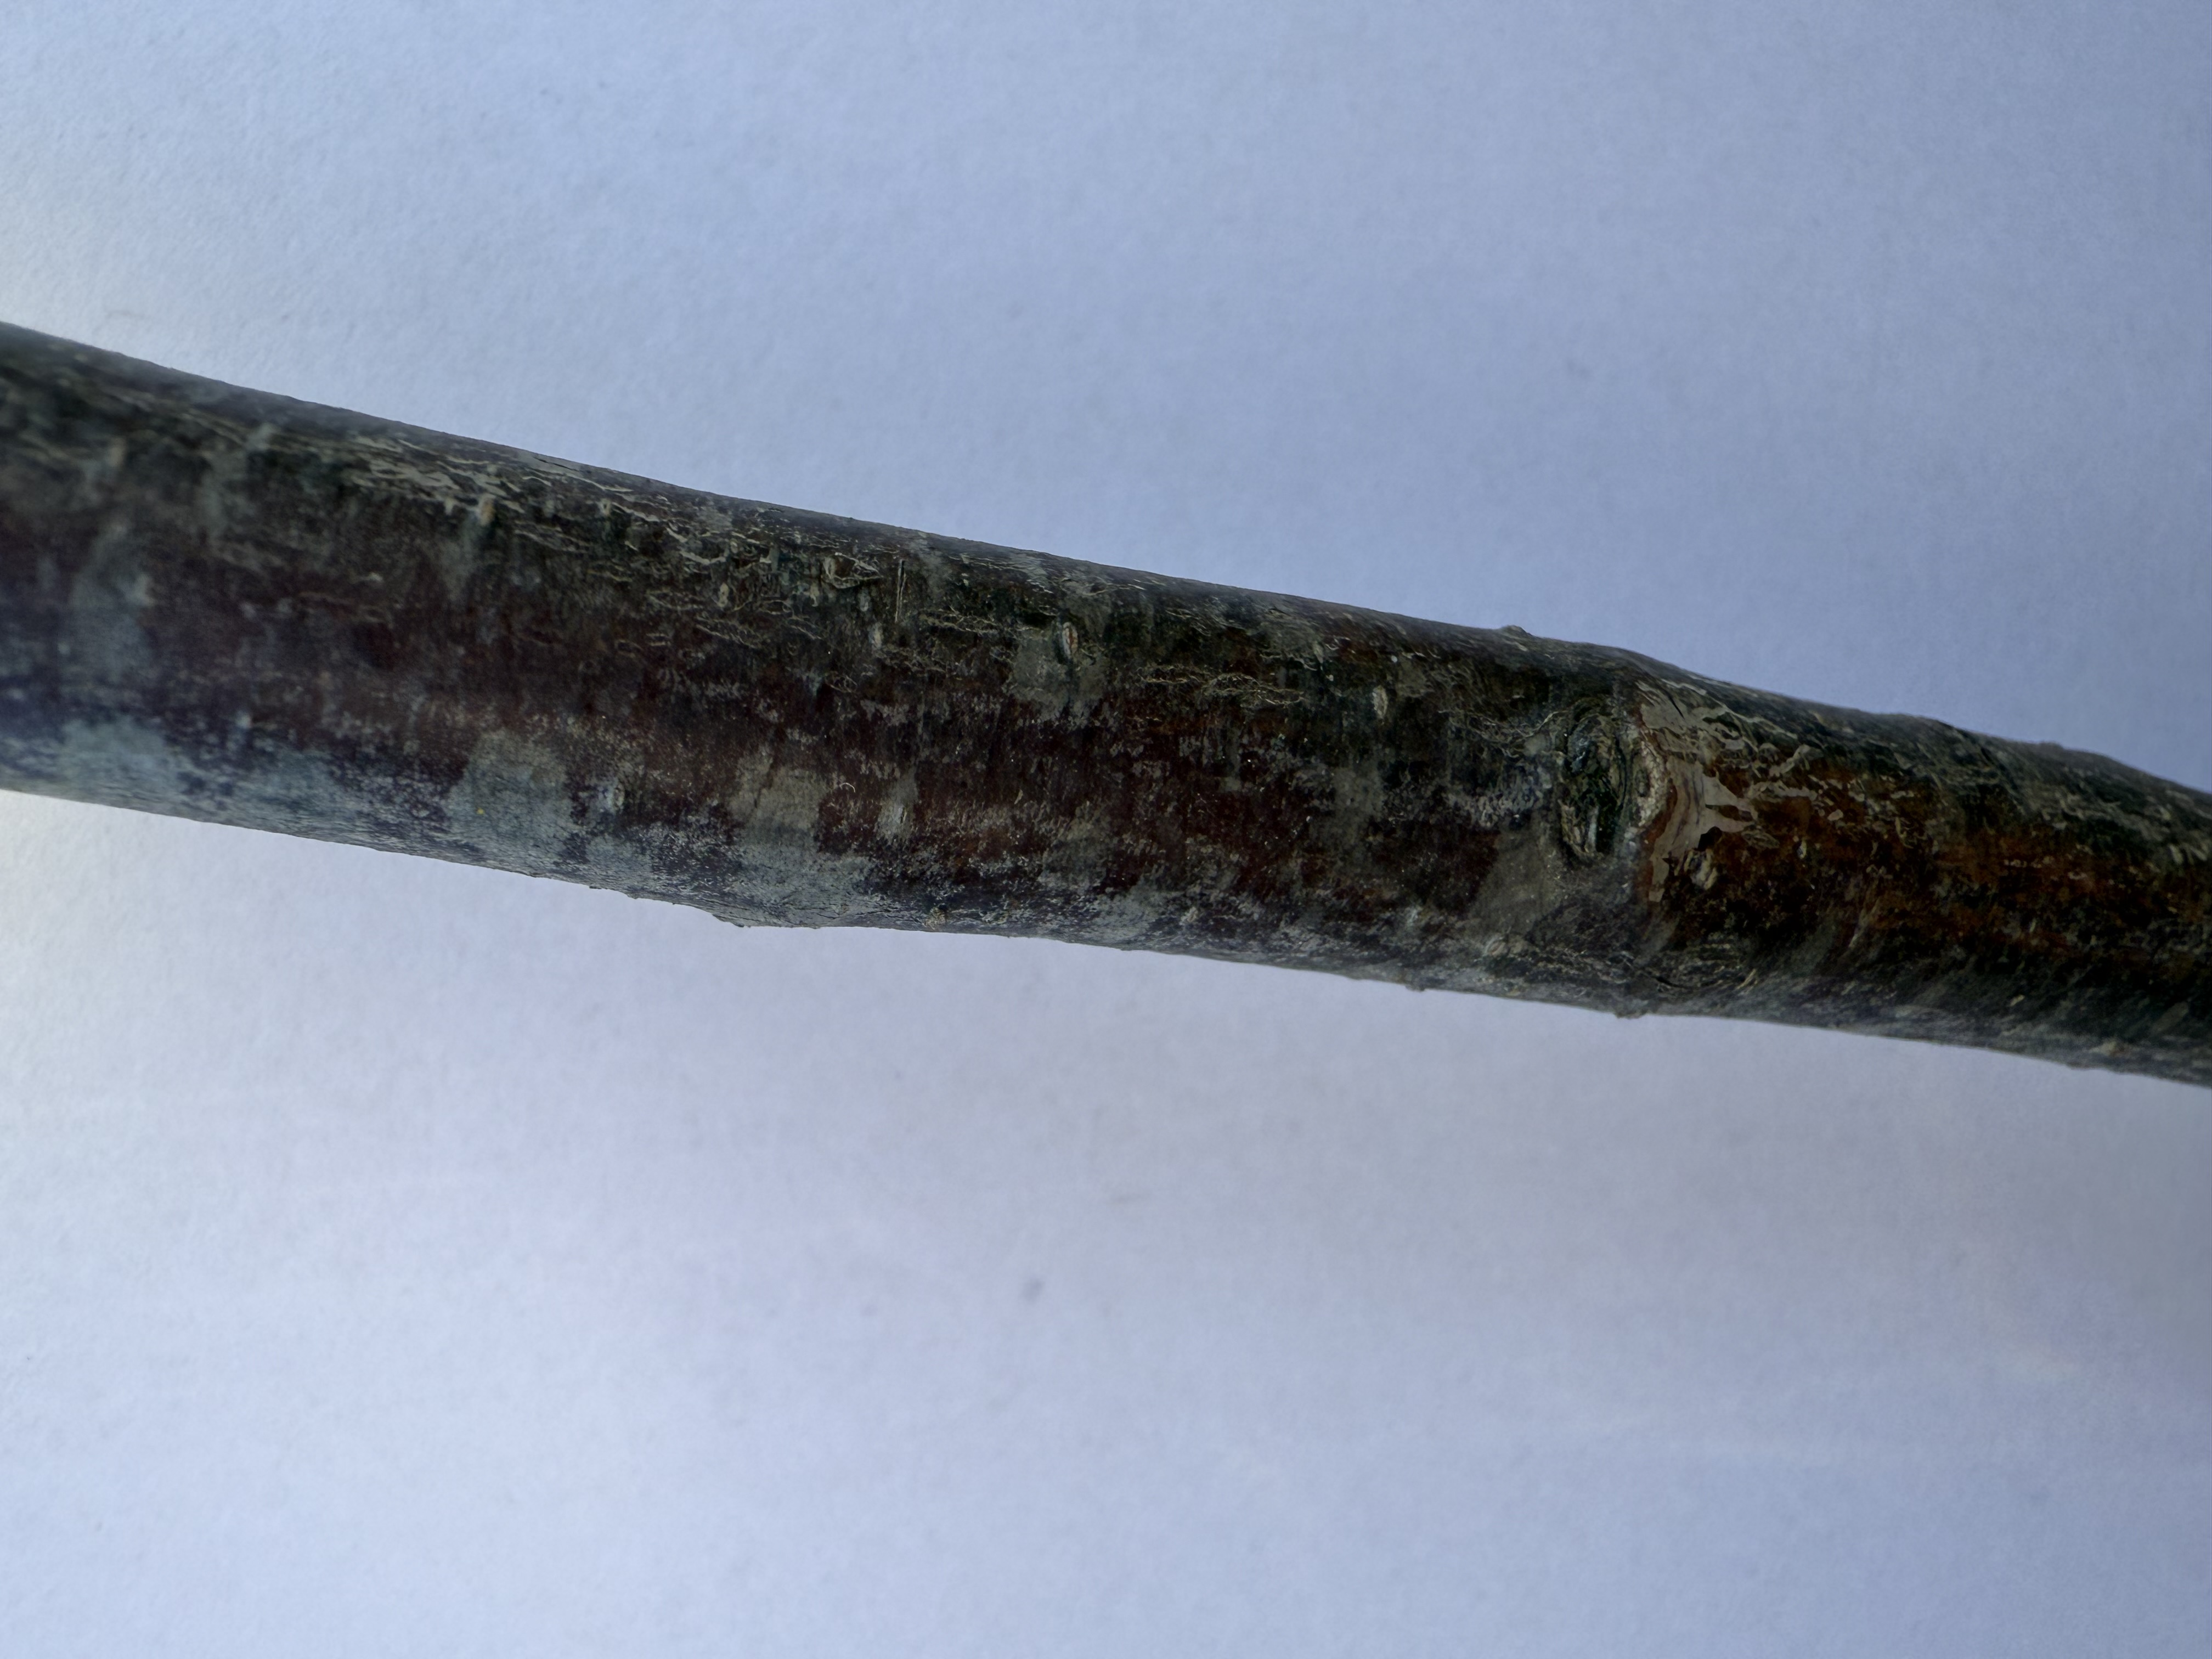
Variety: Fortune Plum